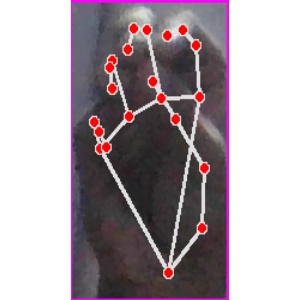
अक्षर: ङ